1972 24 Hours of Le Mans

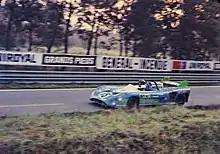
The race winning Matra-Simca MS670 which was driven by Henri Pescarolo and Graham Hill.

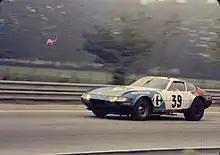
The Group 4 Special Grand Touring class-winning Ferrari 365 GTB/4 which was driven by Claude Ballot-Léna and Jean-Claude Andruet.

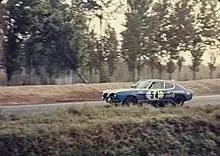
The Group 2 Special Touring class-winning Ford Capri 2600RS which was driven by Gerry Birrell and Claude Bourgoignie.

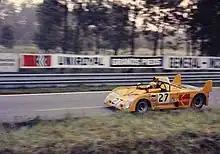
The 2 Litre Group 5 Sport Car class-winning Lola T290, driven by René Ligonnet and Barrie Smith.

Results taken from Quentin Spurring's book, officially licensed by the ACO Class Winners are in Bold text.